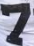
Number: 7